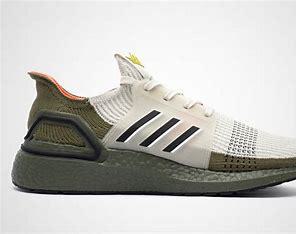
Brand: Adidas
Model: Ultra Boost 19